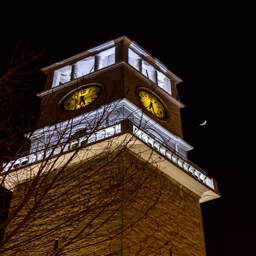
go up for the views : clock tower